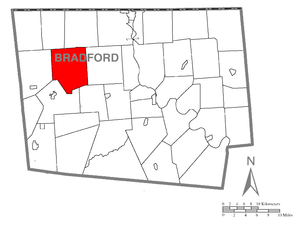
Springfield Township est un township, situé dans le comté de Bradford, en Pennsylvanie, aux États-Unis. En 2010, il comptait une population de 1 124 habitants.